Persian literature

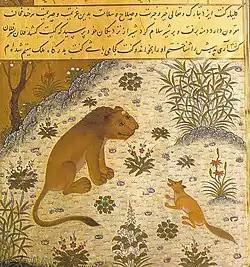
Kelileh va Demneh Persian manuscript copy dated 1429, depicts the Jackal trying to lead the Lion astray. Topkapi Palace Museum in Istanbul, Turkey.

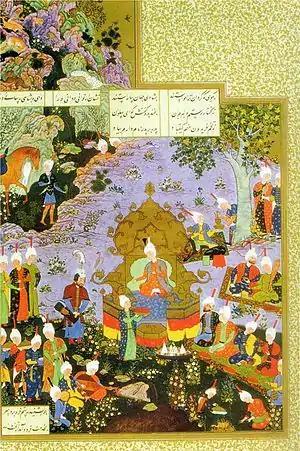
A scene from the "Shahnameh" describing the valour of Rustam

Persian literature comprises oral compositions and written texts in the Persian language and is one of the world's oldest literatures. It spans over two-and-a-half millennia. Its sources have been within Greater Iran including present-day Iran, Iraq, Afghanistan, Pakistan, the Caucasus, and Turkey, regions of Central Asia (such as Tajikistan), South Asia and the Balkans where the Persian language has historically been either the native or official language.